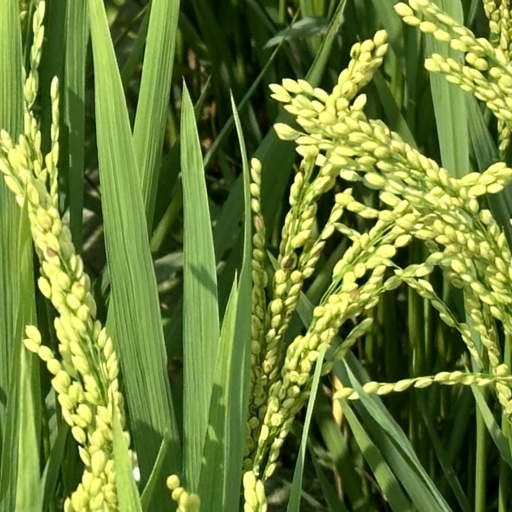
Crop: rice